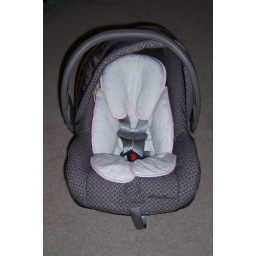
This is her new car seat with an ADDED comfy cushion in PINK. lol